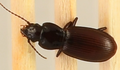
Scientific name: Pterostichus restrictus
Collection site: Niwot Ridge NEON (NIWO), plot NIWO_001